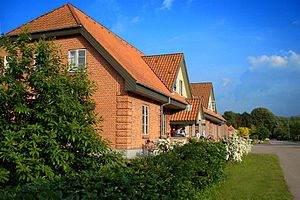
Efterskolen Helle
Hovedbygningen i 2005.
Hovedbygningen på Efterskolen Helle.
Efterskolen Helle er en efterskole for elever med behov for specialpædagogisk bistand. Skolen er beliggende i Gjerrild på Djursland.